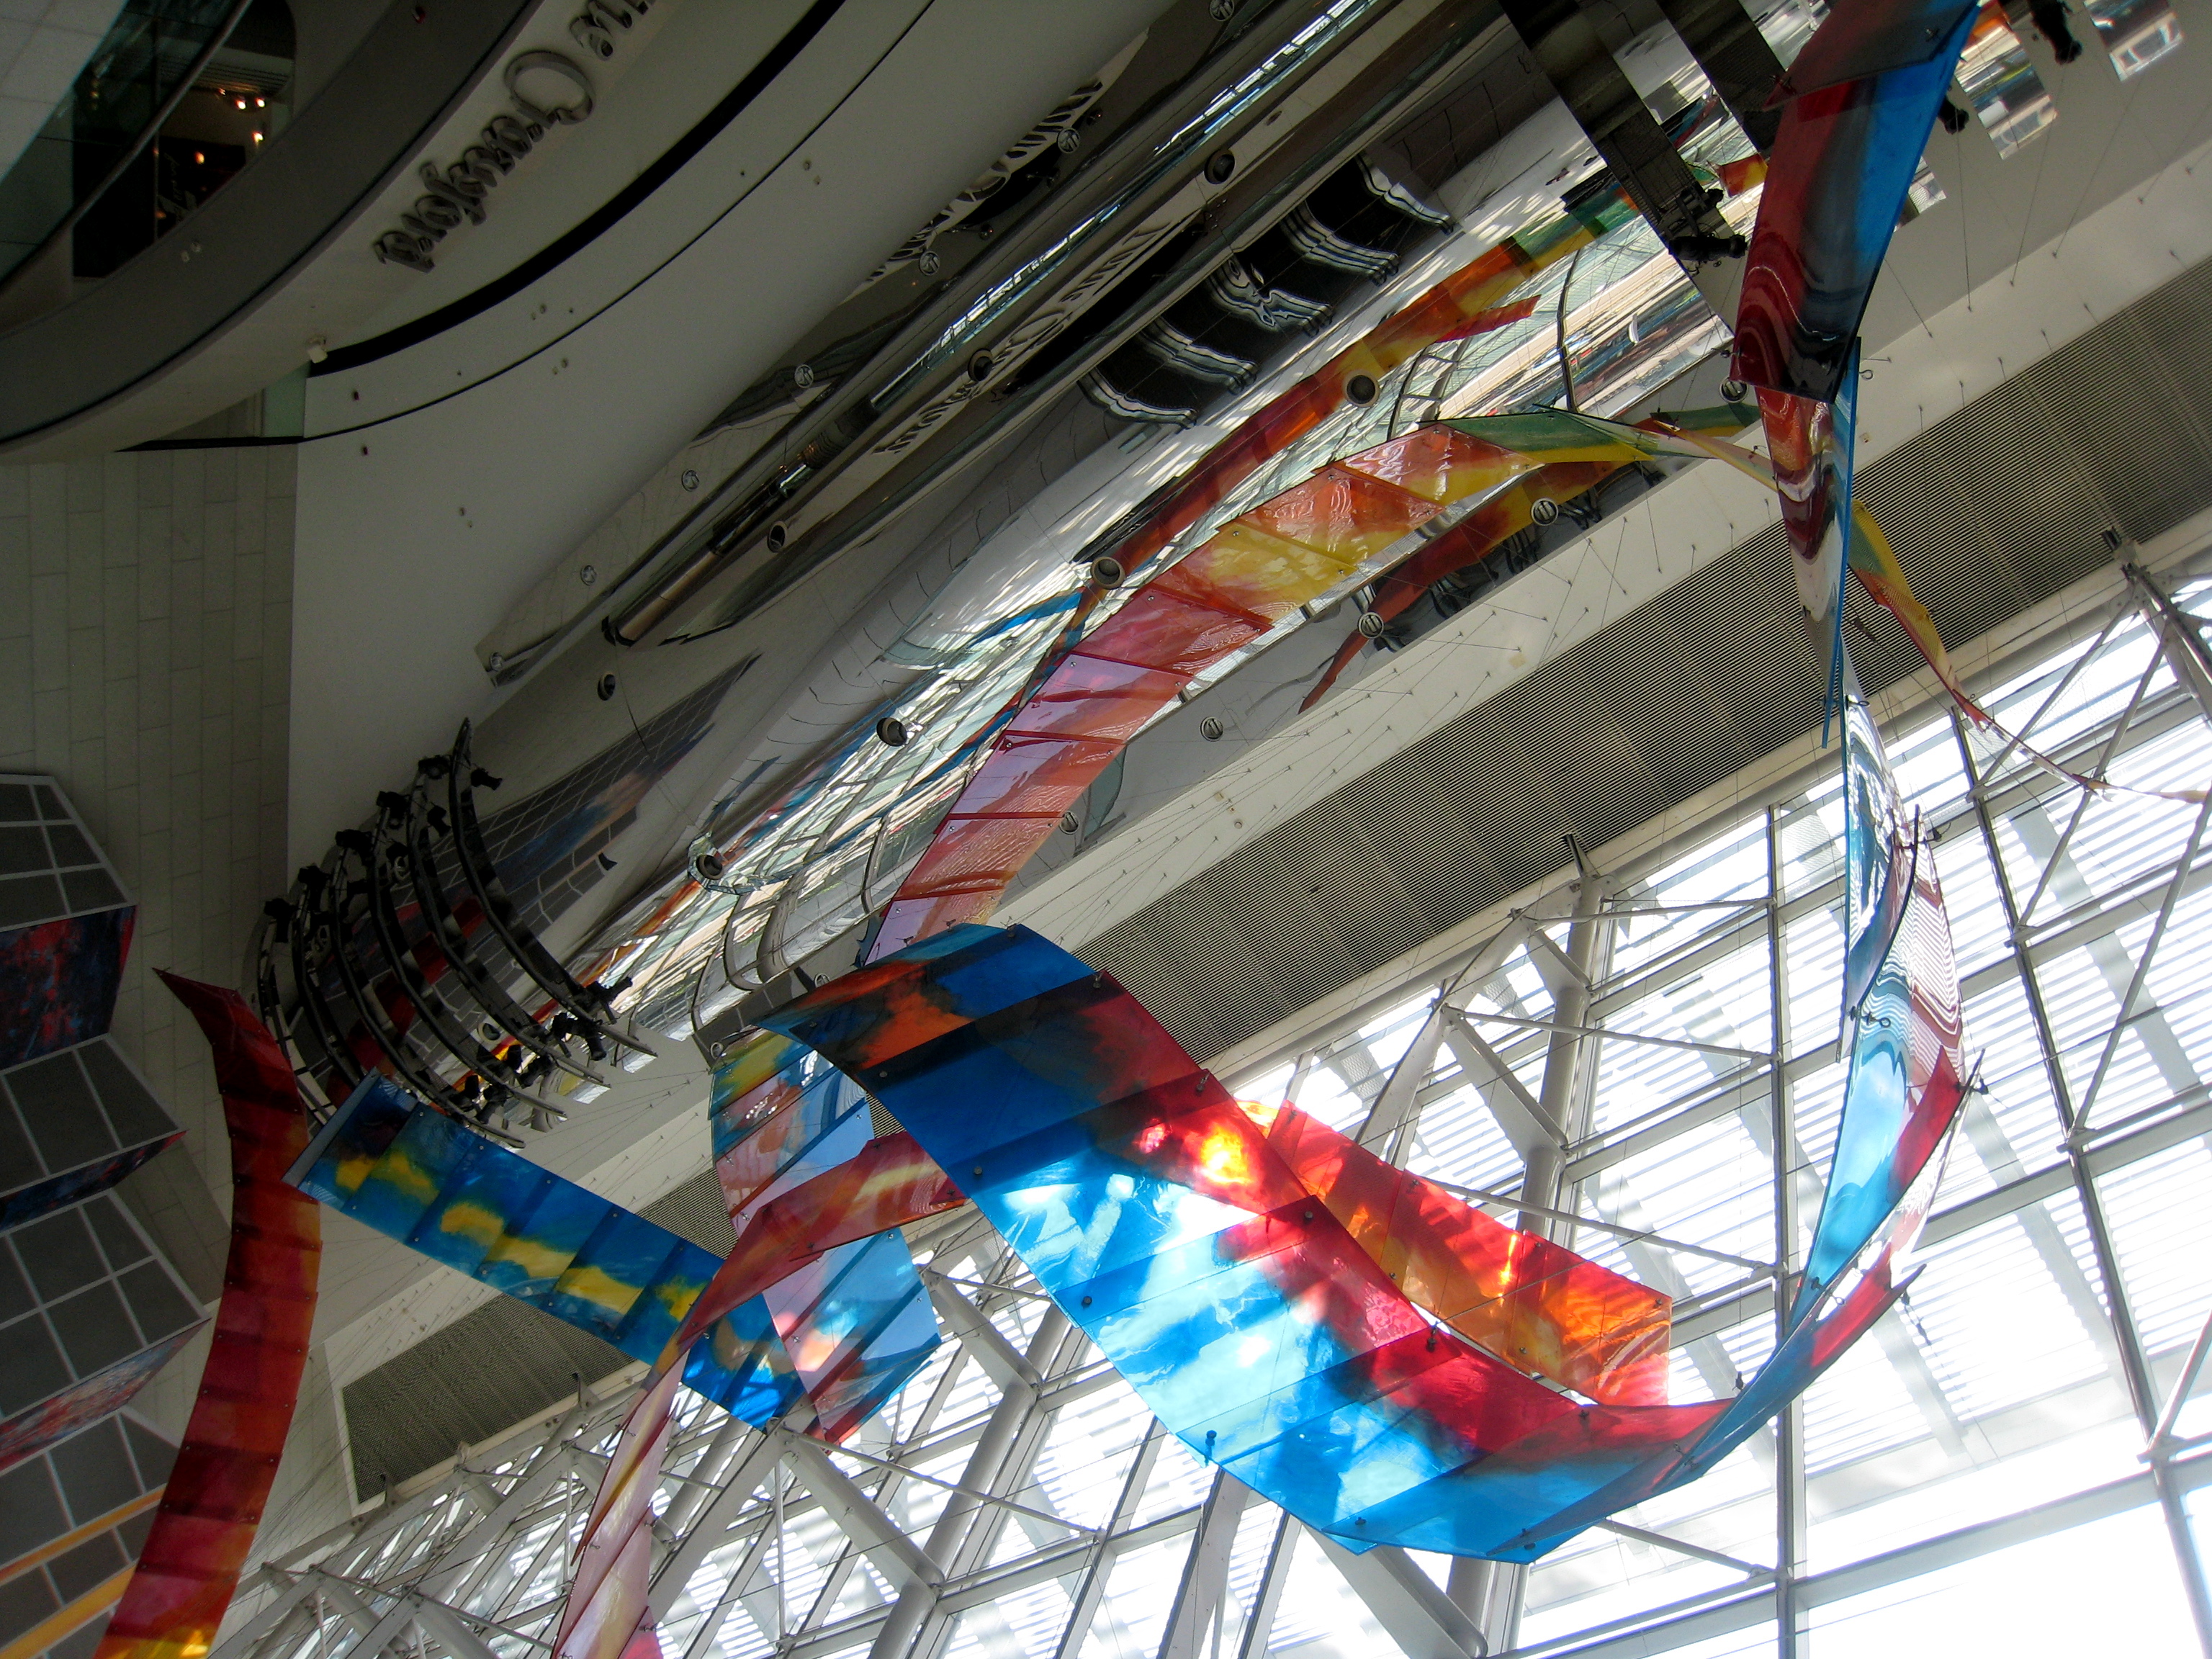
structure, amusement park, stadium, arena, tourist attraction, hongkong, amusement ride, sport venue